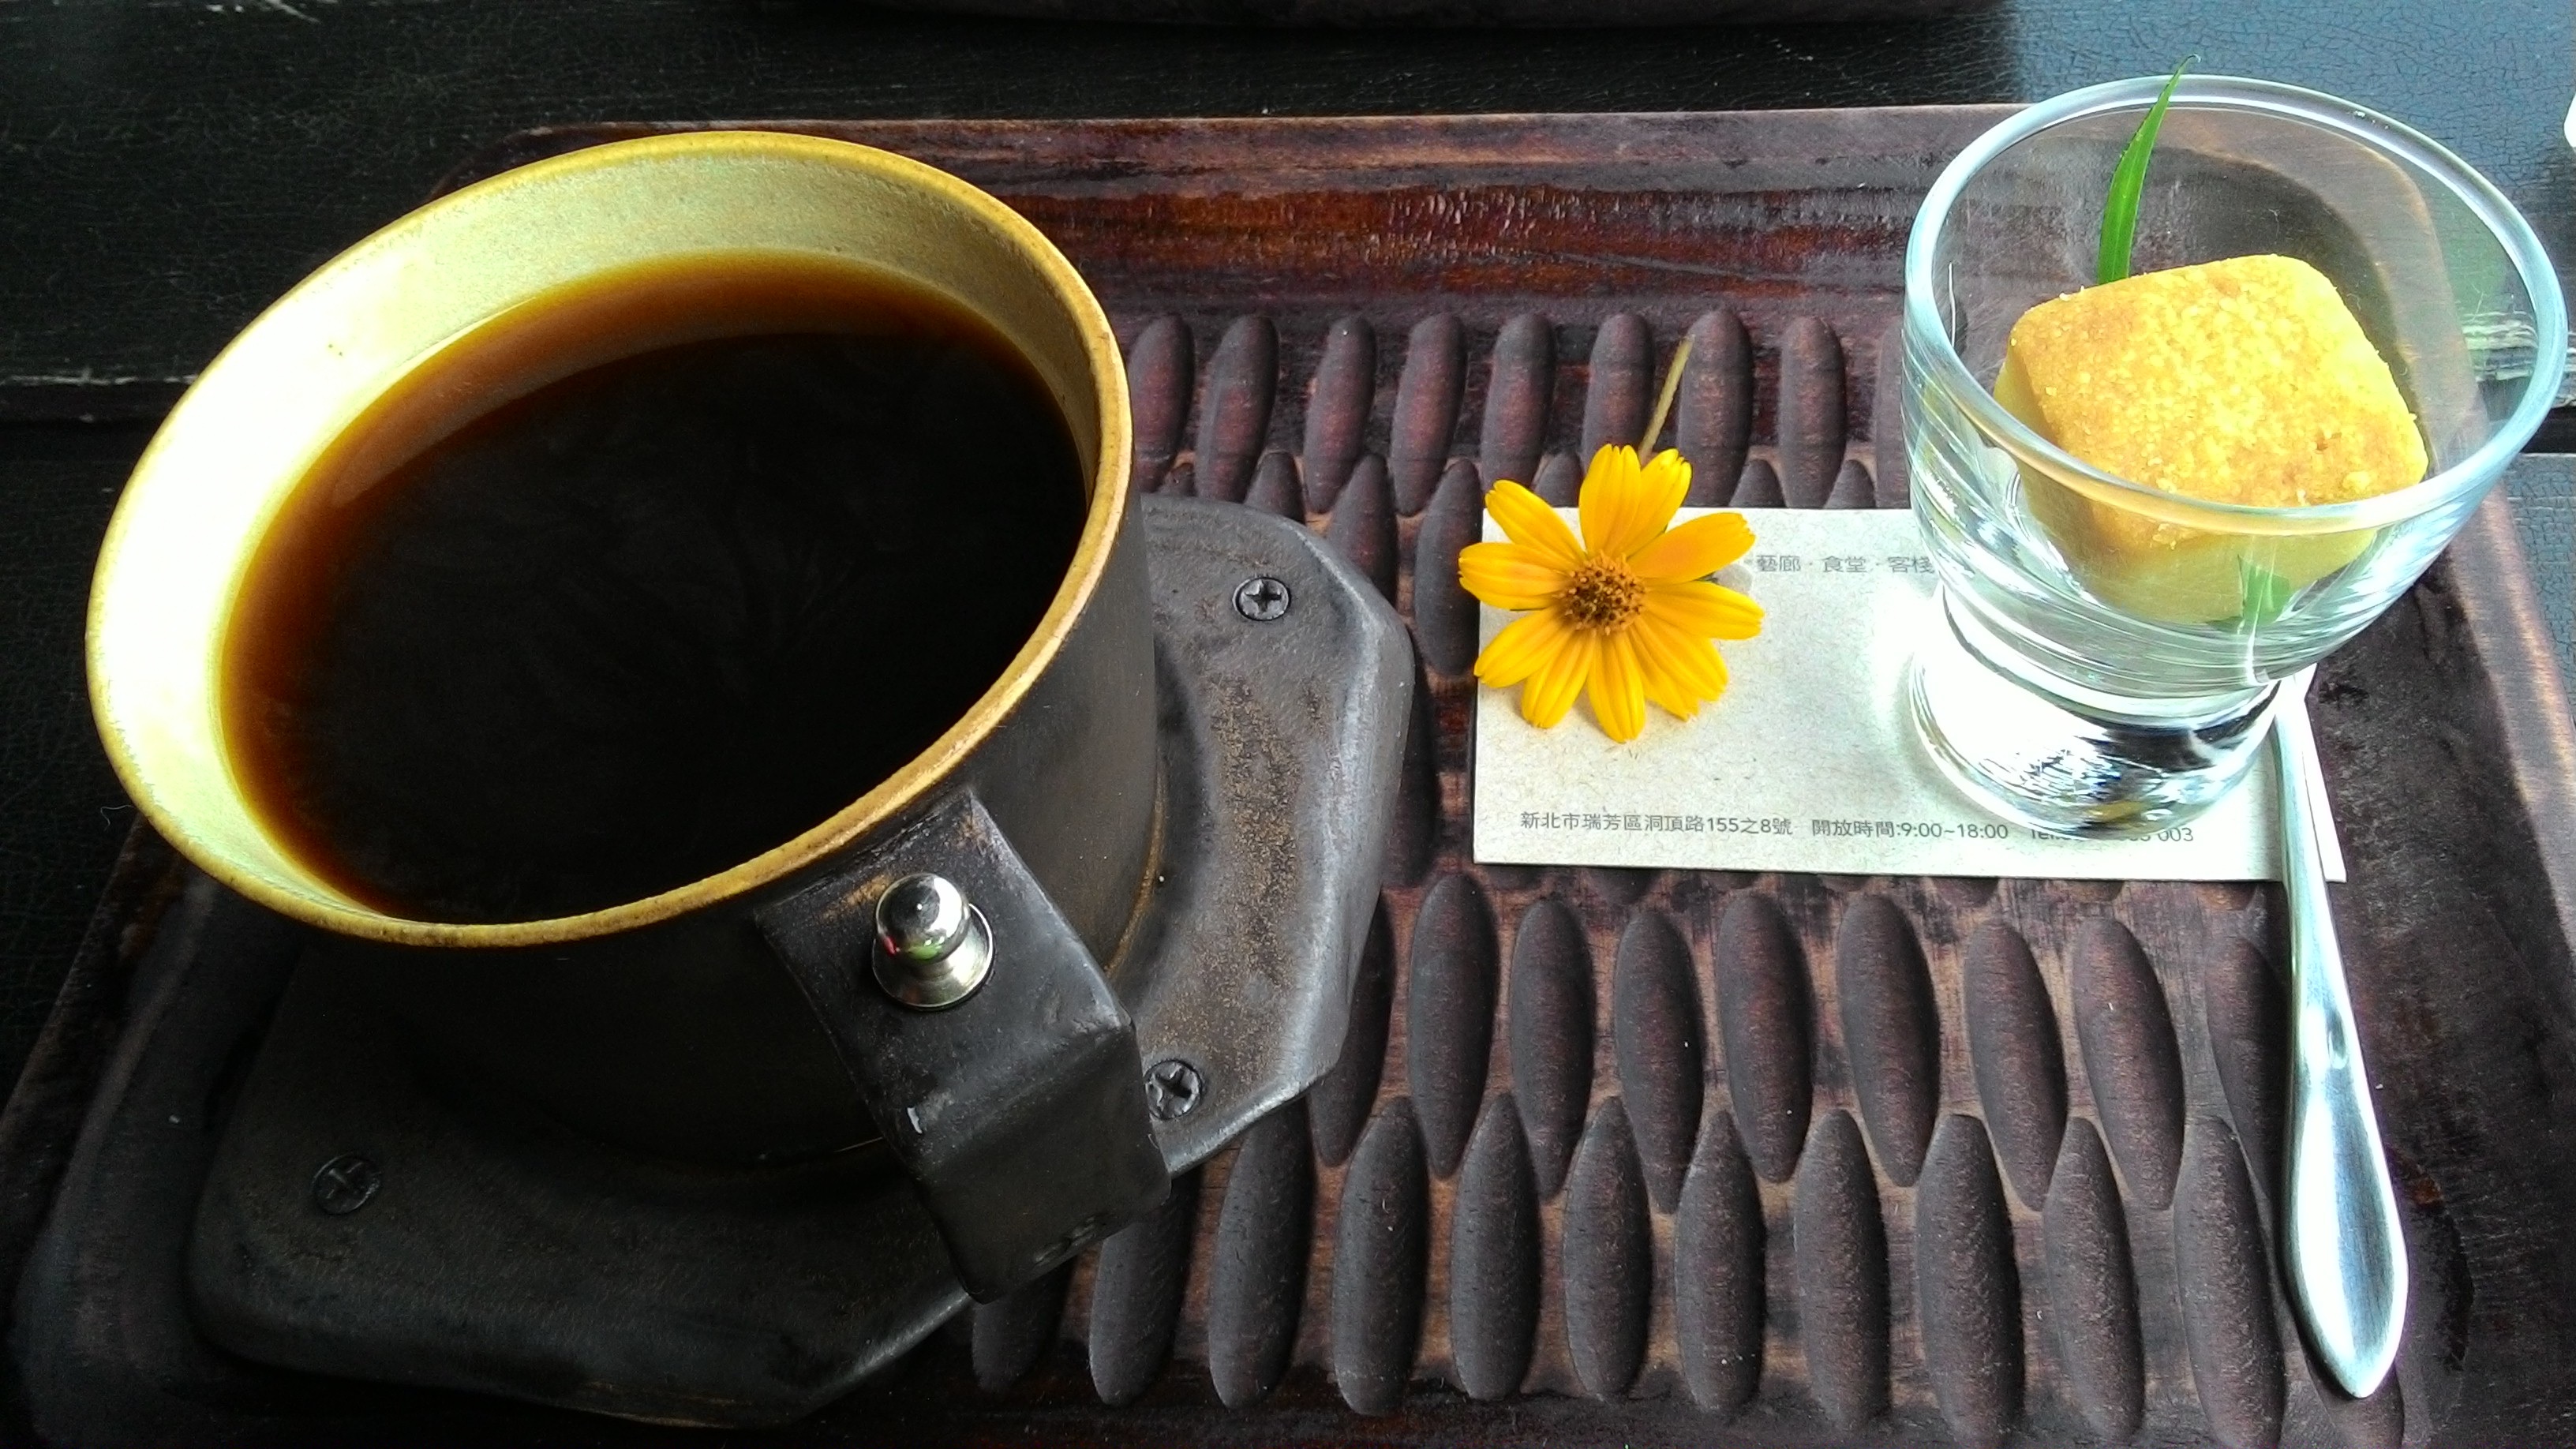
drink